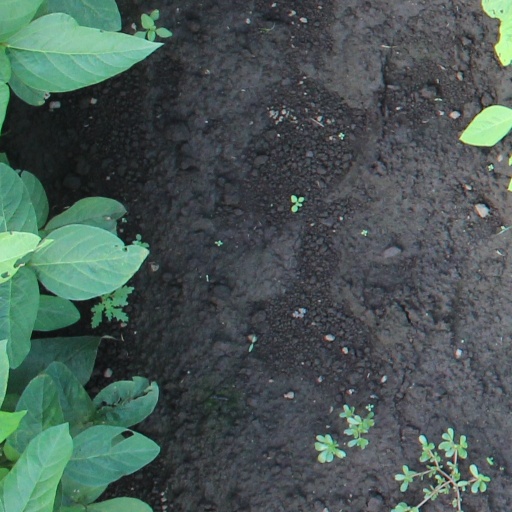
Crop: soybean